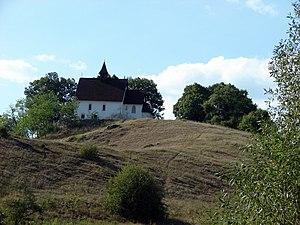
Tornaszentandrás est un village et une commune du comitat de Borsod-Abaúj-Zemplén en Hongrie.